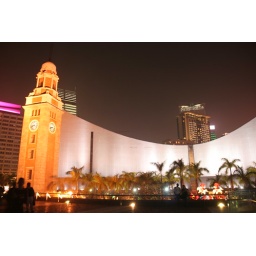
Kowloon clock tower by night